Climate of the European Union

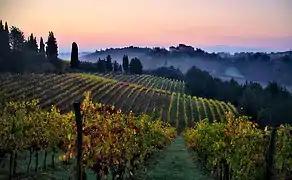
Ponte a Bozzone, Tuscany, Italy

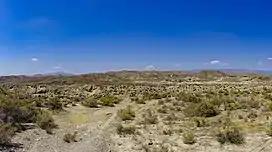
Tabernas Desert in Andalusia, Spain

The southern region of the European Union is mostly impacted by the Mediterranean Sea. Water temperatures there are mild in winter and warm in summer and give name to the Mediterranean climate type due to the majority of precipitation falling in the cooler months. During the summer, the weather is most frequently sunny and dry, and any precipitation falls in the form of showers or thunderstorms from cumuliform clouds. The air is usually hot during the day and pleasantly warm at night. A very small area on the southeastern coast of Spain features the desert climate, making them the only places in Europe that have an arid climate.